Johan Cruyff

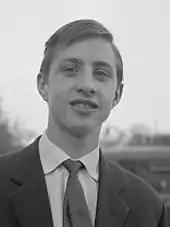
Cruyff in October 1965

Cruyff joined the Ajax youth system on his tenth birthday. Cruyff and his friends would frequently visit a "playground" in their neighbourhood and Ajax youth coach Jany van der Veen, who lived close by, noticed Cruyff's talent and decided to offer him a place at Ajax without a formal trial. When he first joined Ajax, Cruyff preferred baseball and continued to play the sport until age fifteen when he quit at the urging of his coaches.